Milo A. Root

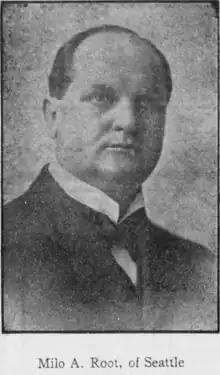
Root as a Justice, in a campaign image for his 1908 reelection campaign

Milo Adelbert Root (January 22, 1863 – January 9, 1917) was a justice of the Washington Supreme Court from 1905 to 1908. He was appointed by Governor Albert E. Mead to a newly created seat on the court.